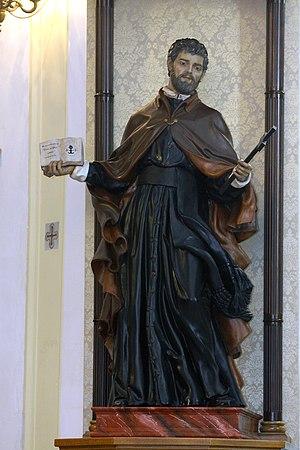
Jean d'Avila, né le 6 janvier 1499 à Almodóvar del Campo et mort le 10 mai 1569 à Montilla, est un prêtre catholique espagnol, surnommé l'Apôtre de l'Andalousie pour le succès de ses prédications. Auteur d'œuvres théologiques et maître spirituel, il eut une grande influence sur le renouveau catholique espagnol du XVIe siècle. Il est vénéré comme saint par l'Église catholique, et a été proclamé Docteur de l'Église, pour la richesse de son enseignement en 2012. Il est fêté le 10 mai.